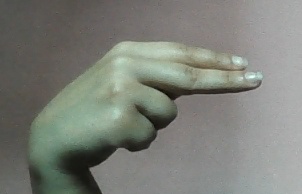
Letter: ain